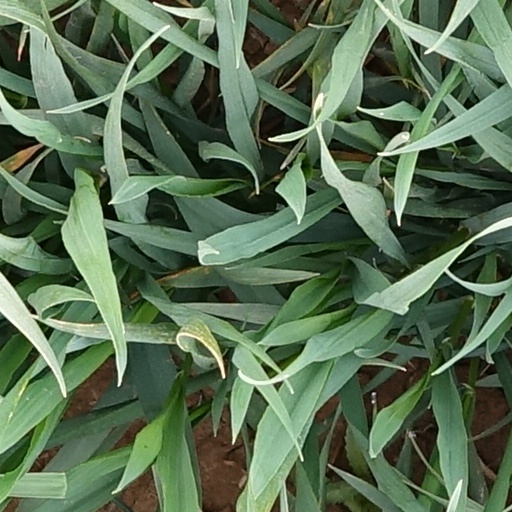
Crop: wheat